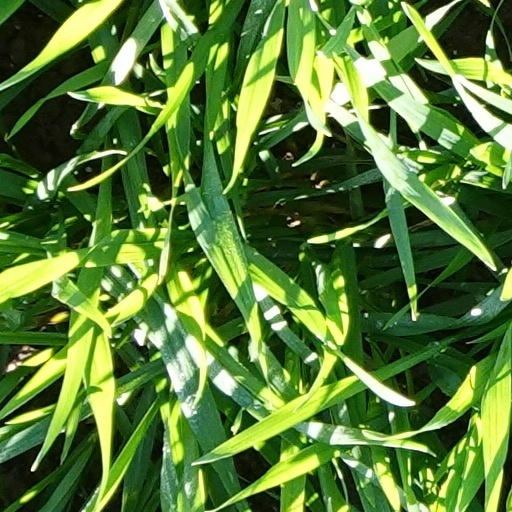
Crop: wheat